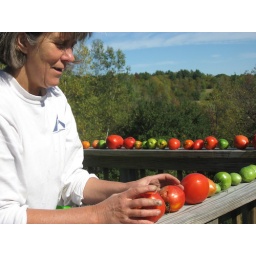
my mom pulled out all the tomato plants at my aunts' house and laid the fruits out in the sun.